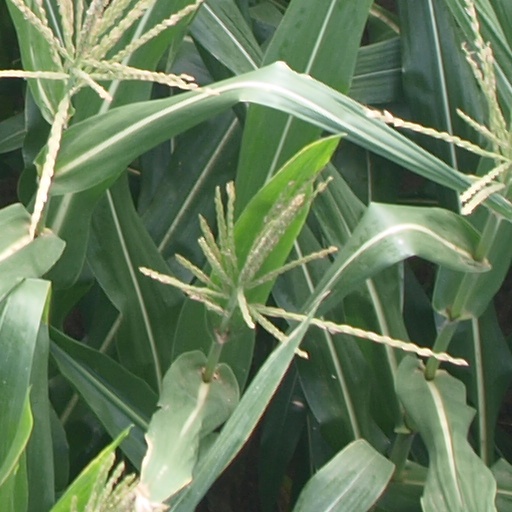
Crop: maize; corn